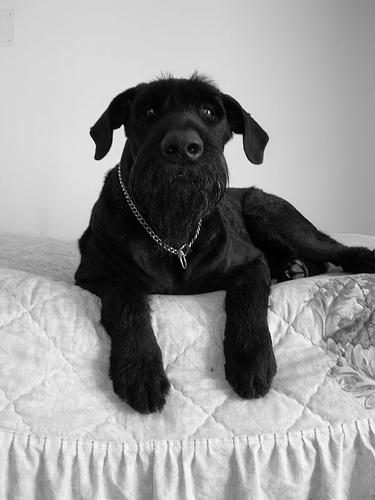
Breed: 232-n000089-giant_schnauzer